Frutiger (typeface)

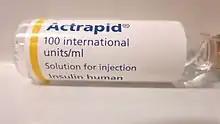
Frutiger is often used on pharmaceuticals, for example this insulin vial.

The Frutiger family was updated in 1997 for signage at the Alte Pinakothek in Munich. The new version, Frutiger Next, changed a number of details and added a true italic style in place of the oblique roman of the original.